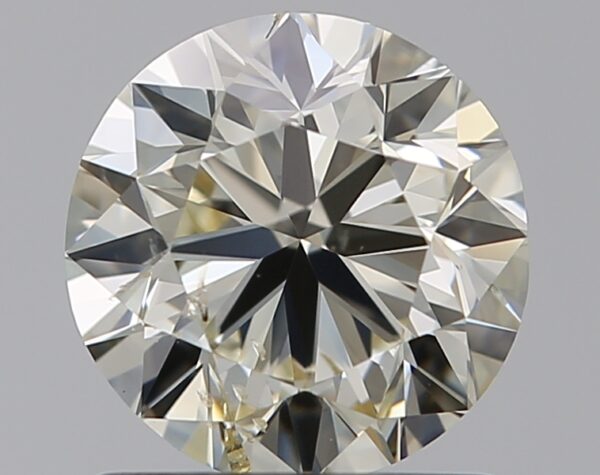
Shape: round
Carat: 1
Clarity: SI2
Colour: N
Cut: GD
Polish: EX
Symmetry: F
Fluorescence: F
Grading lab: GIA
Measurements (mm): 6.18 x 6.3 x 3.98